Shipley, West Yorkshire

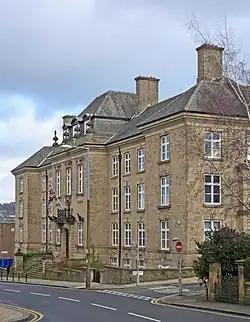
Shipley Town Hall

The decline of the textile industry saw the demolition of many mills, only Salts Mill and Victoria Mills remain and have been converted to other uses.